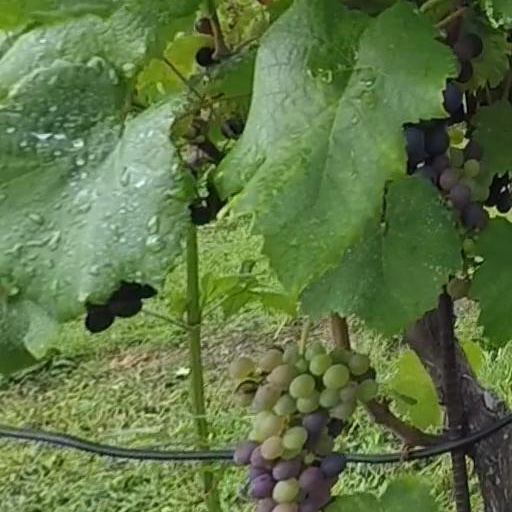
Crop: grape